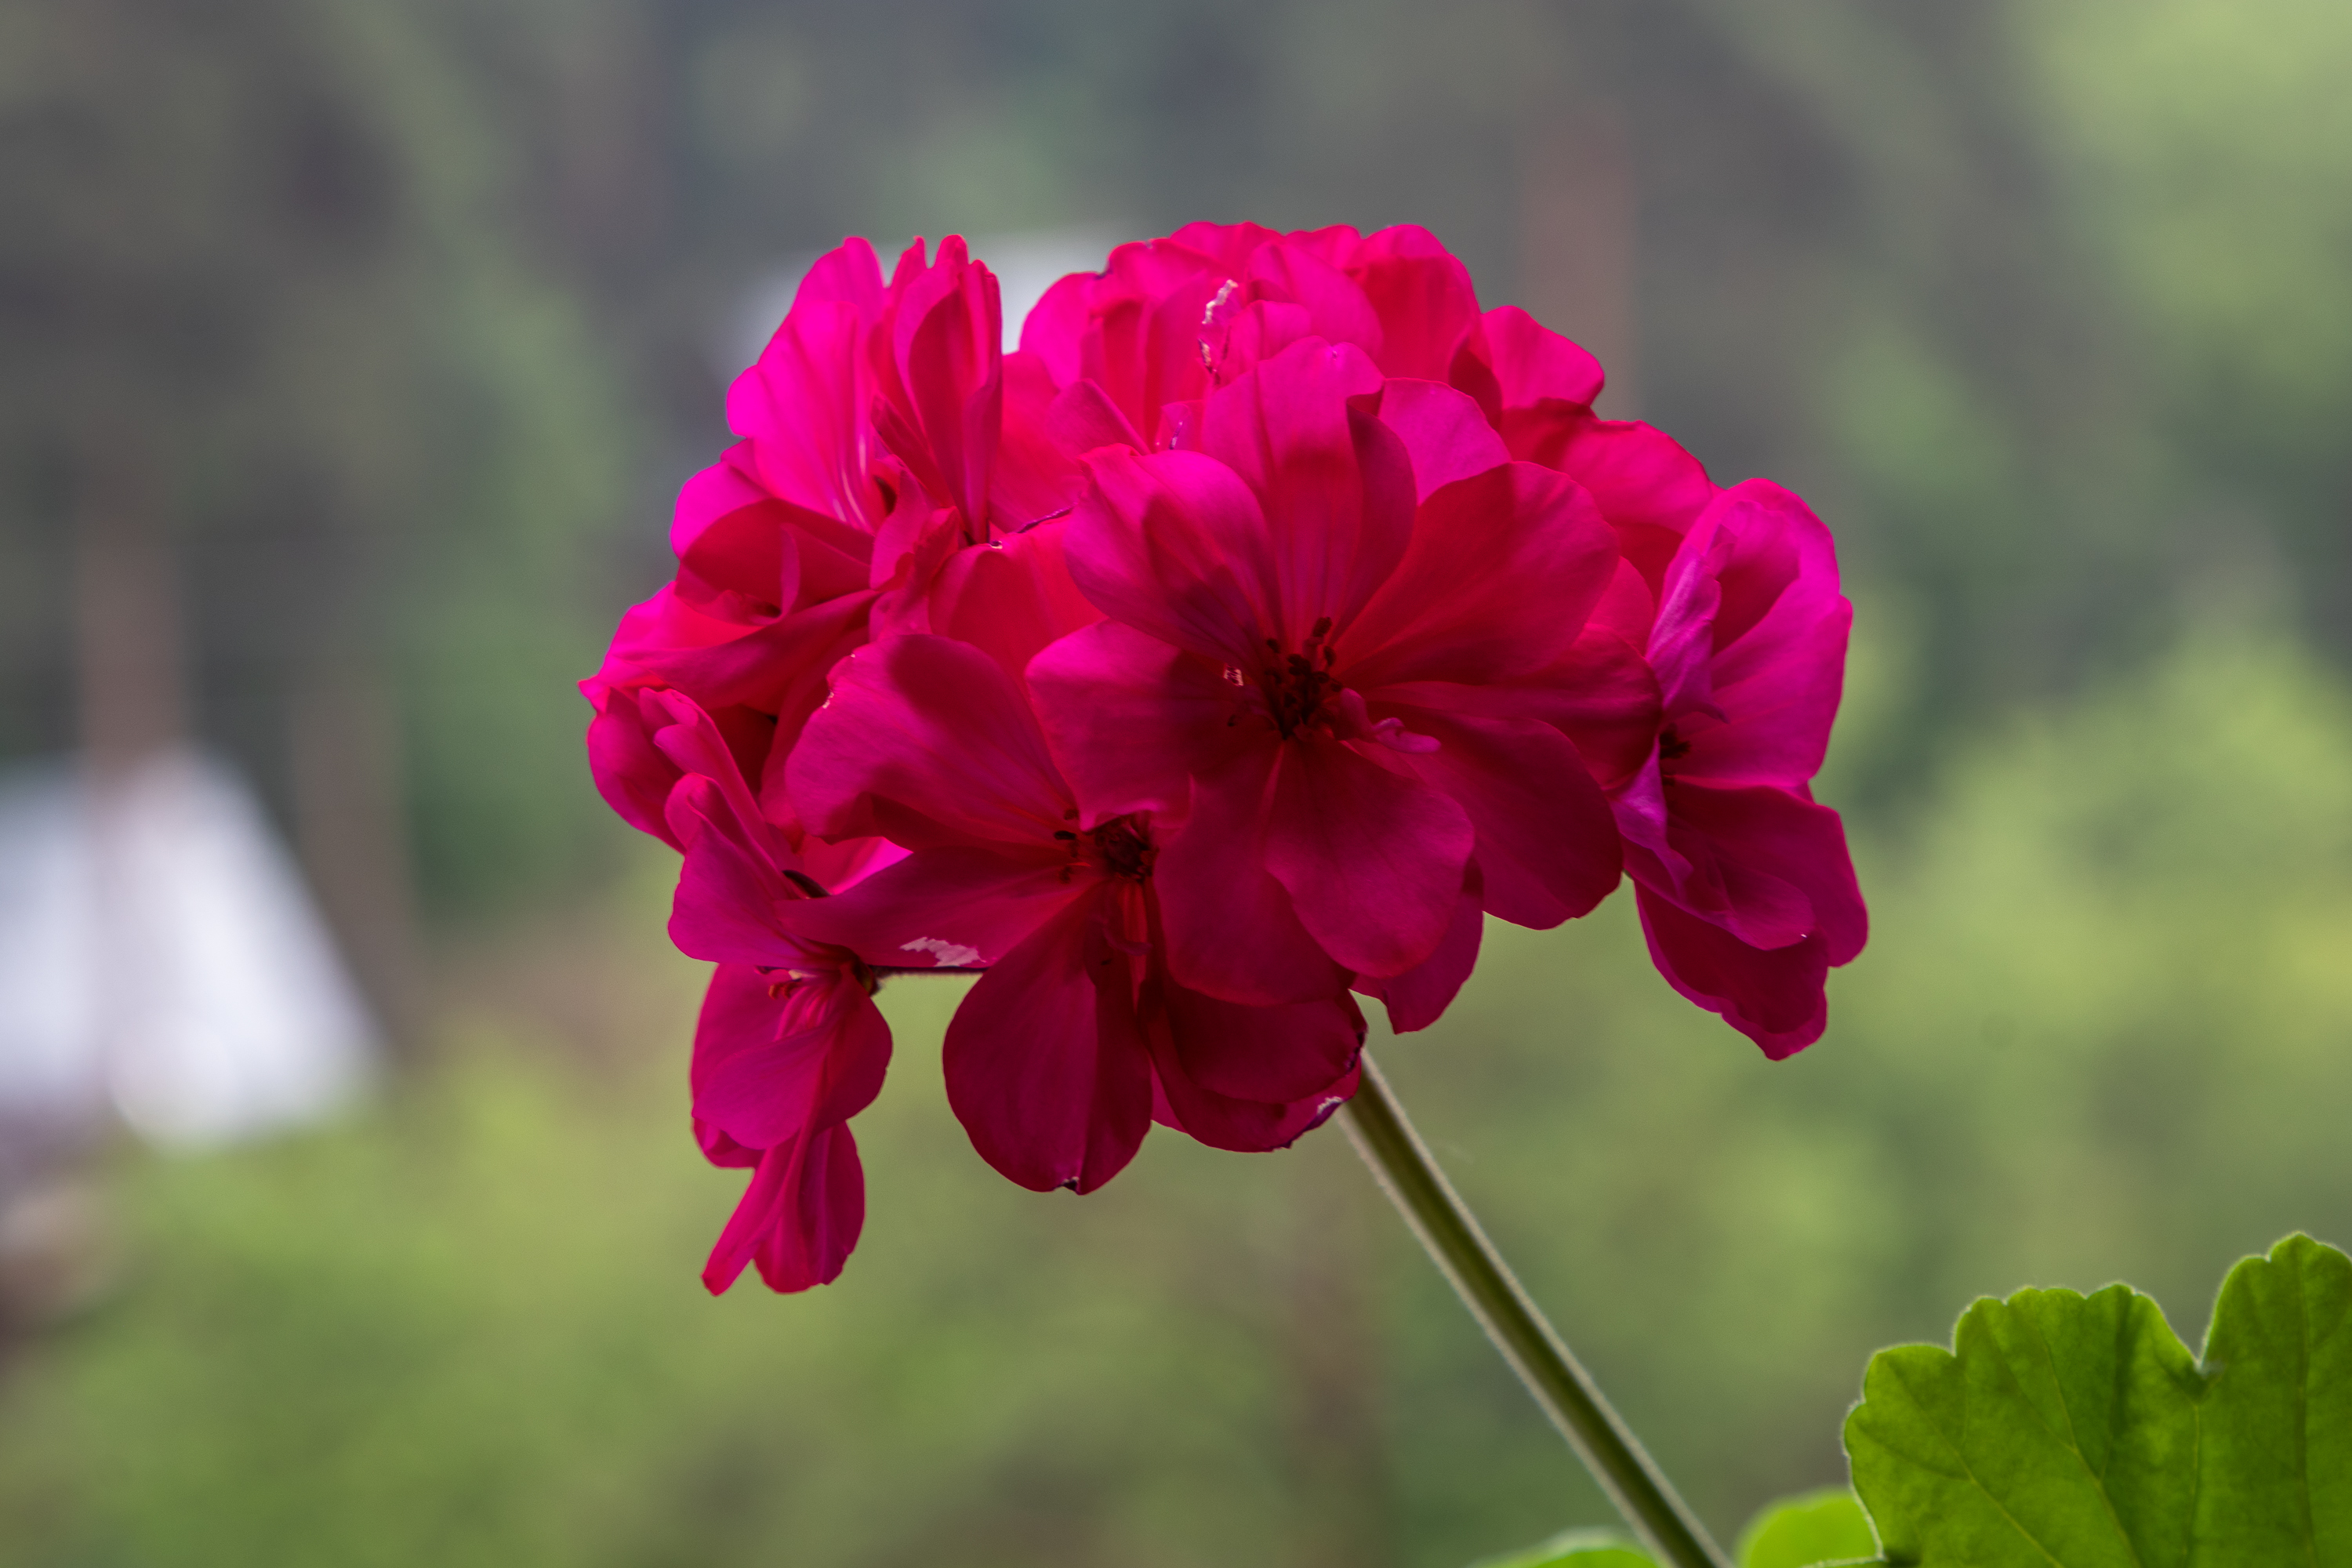
geranium, flower, petals, flower garden, nature, summer, garden, flowers, village, plants, bloom, plant, petal, pink, magenta, herbaceous plant, flowering plant, annual plant, grass, Pedicel, macro photography, subshrub, blossom, rose family, daisy family, rose order, pollen, wildflower, perennial plant, plant stem, pink family, shrub, geraniales, cornales